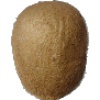
Label: kiwi